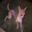
Label: dog